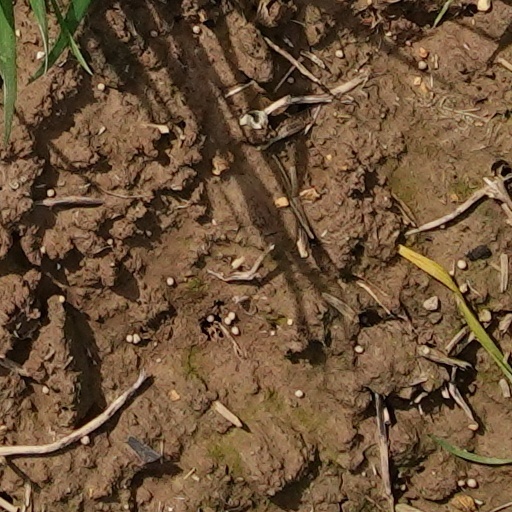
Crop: wheat